Blue Pilgrims

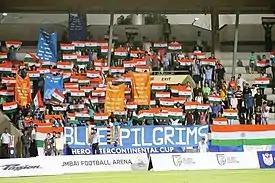
Blue Pilgrims displaying tri-colour national flag and their own banners at the 2018 Intercontinental Cup

Until the 2000s, India football fans were mostly scattered, being widely based in West Bengal, North-East India, Goa, and Kerala. Other than matches at the Asian Games, Nehru Cup, or SAFF Championship, fans showed up in small numbers when the team played, and fans of different clubs used to support the team in their respective local venues. In 2017, the Blue Pilgrims were established as the first organised fan club for the national team.